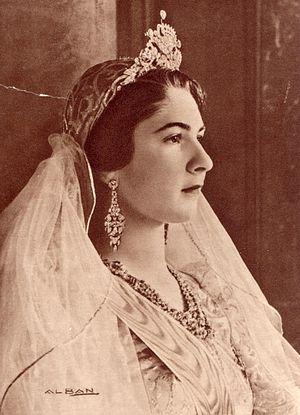
Farida d’Égypte, née Safinaz Zulfikar le 5 septembre 1921, décédée le 16 octobre 1988, a été la reine d’Égypte et la première épouse du roi Farouk.